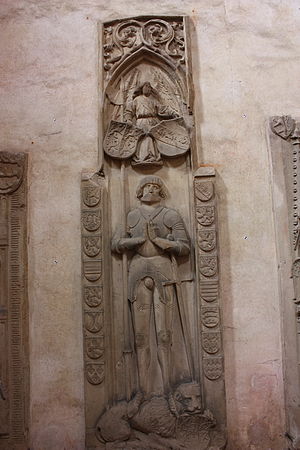
Philip 2., greve af Nassau-Weilburg
Philip 2., greve af Nassau-Weilburg var regerende greve fra 1442 til 1492.